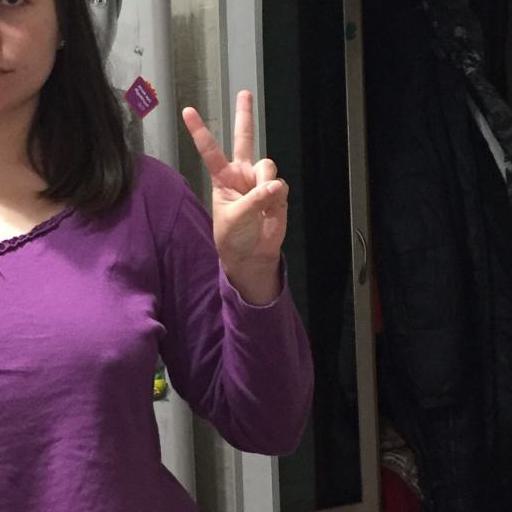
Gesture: peace